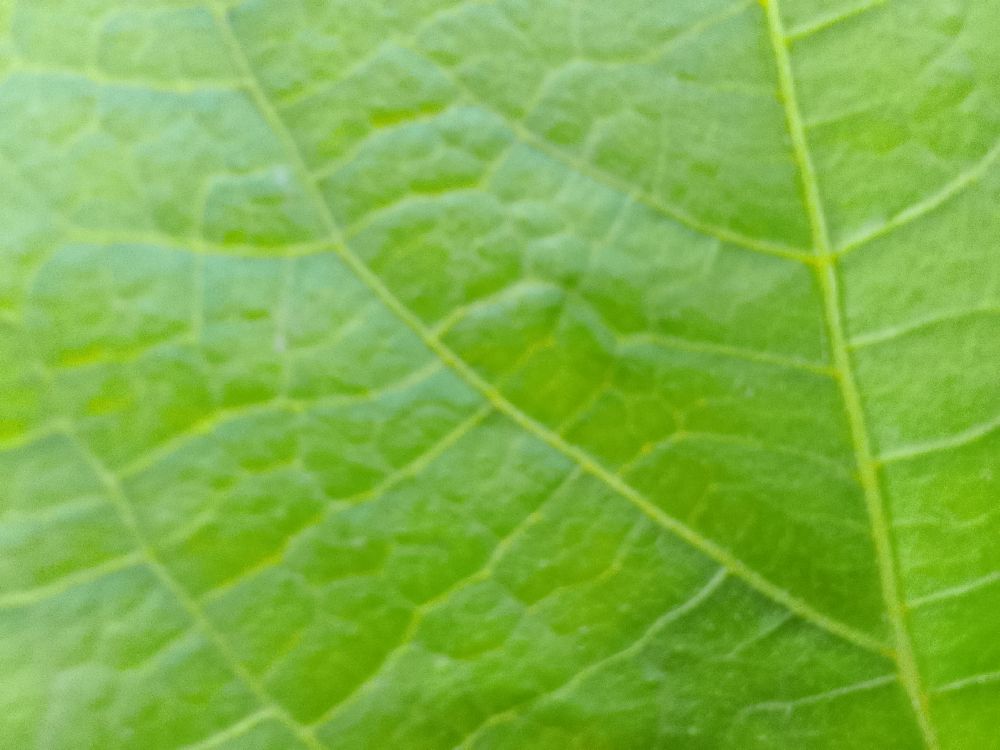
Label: healthy